Line 6 (Beijing Subway)

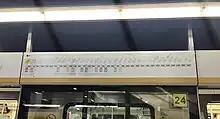
Route map of Line 6 Phase I & Phase II & Phase III

In Phase I, Line 6 runs from Haidian Wuluju in Haidian District to Caofang in Chaoyang District following Linglong Road, Sanlihe Road, Chaoyang North Road, the west bank of the Grand Canal, and Yunhe East Road. In Phase I, there were 21 stations, including station, which opened on 18 March 2023.